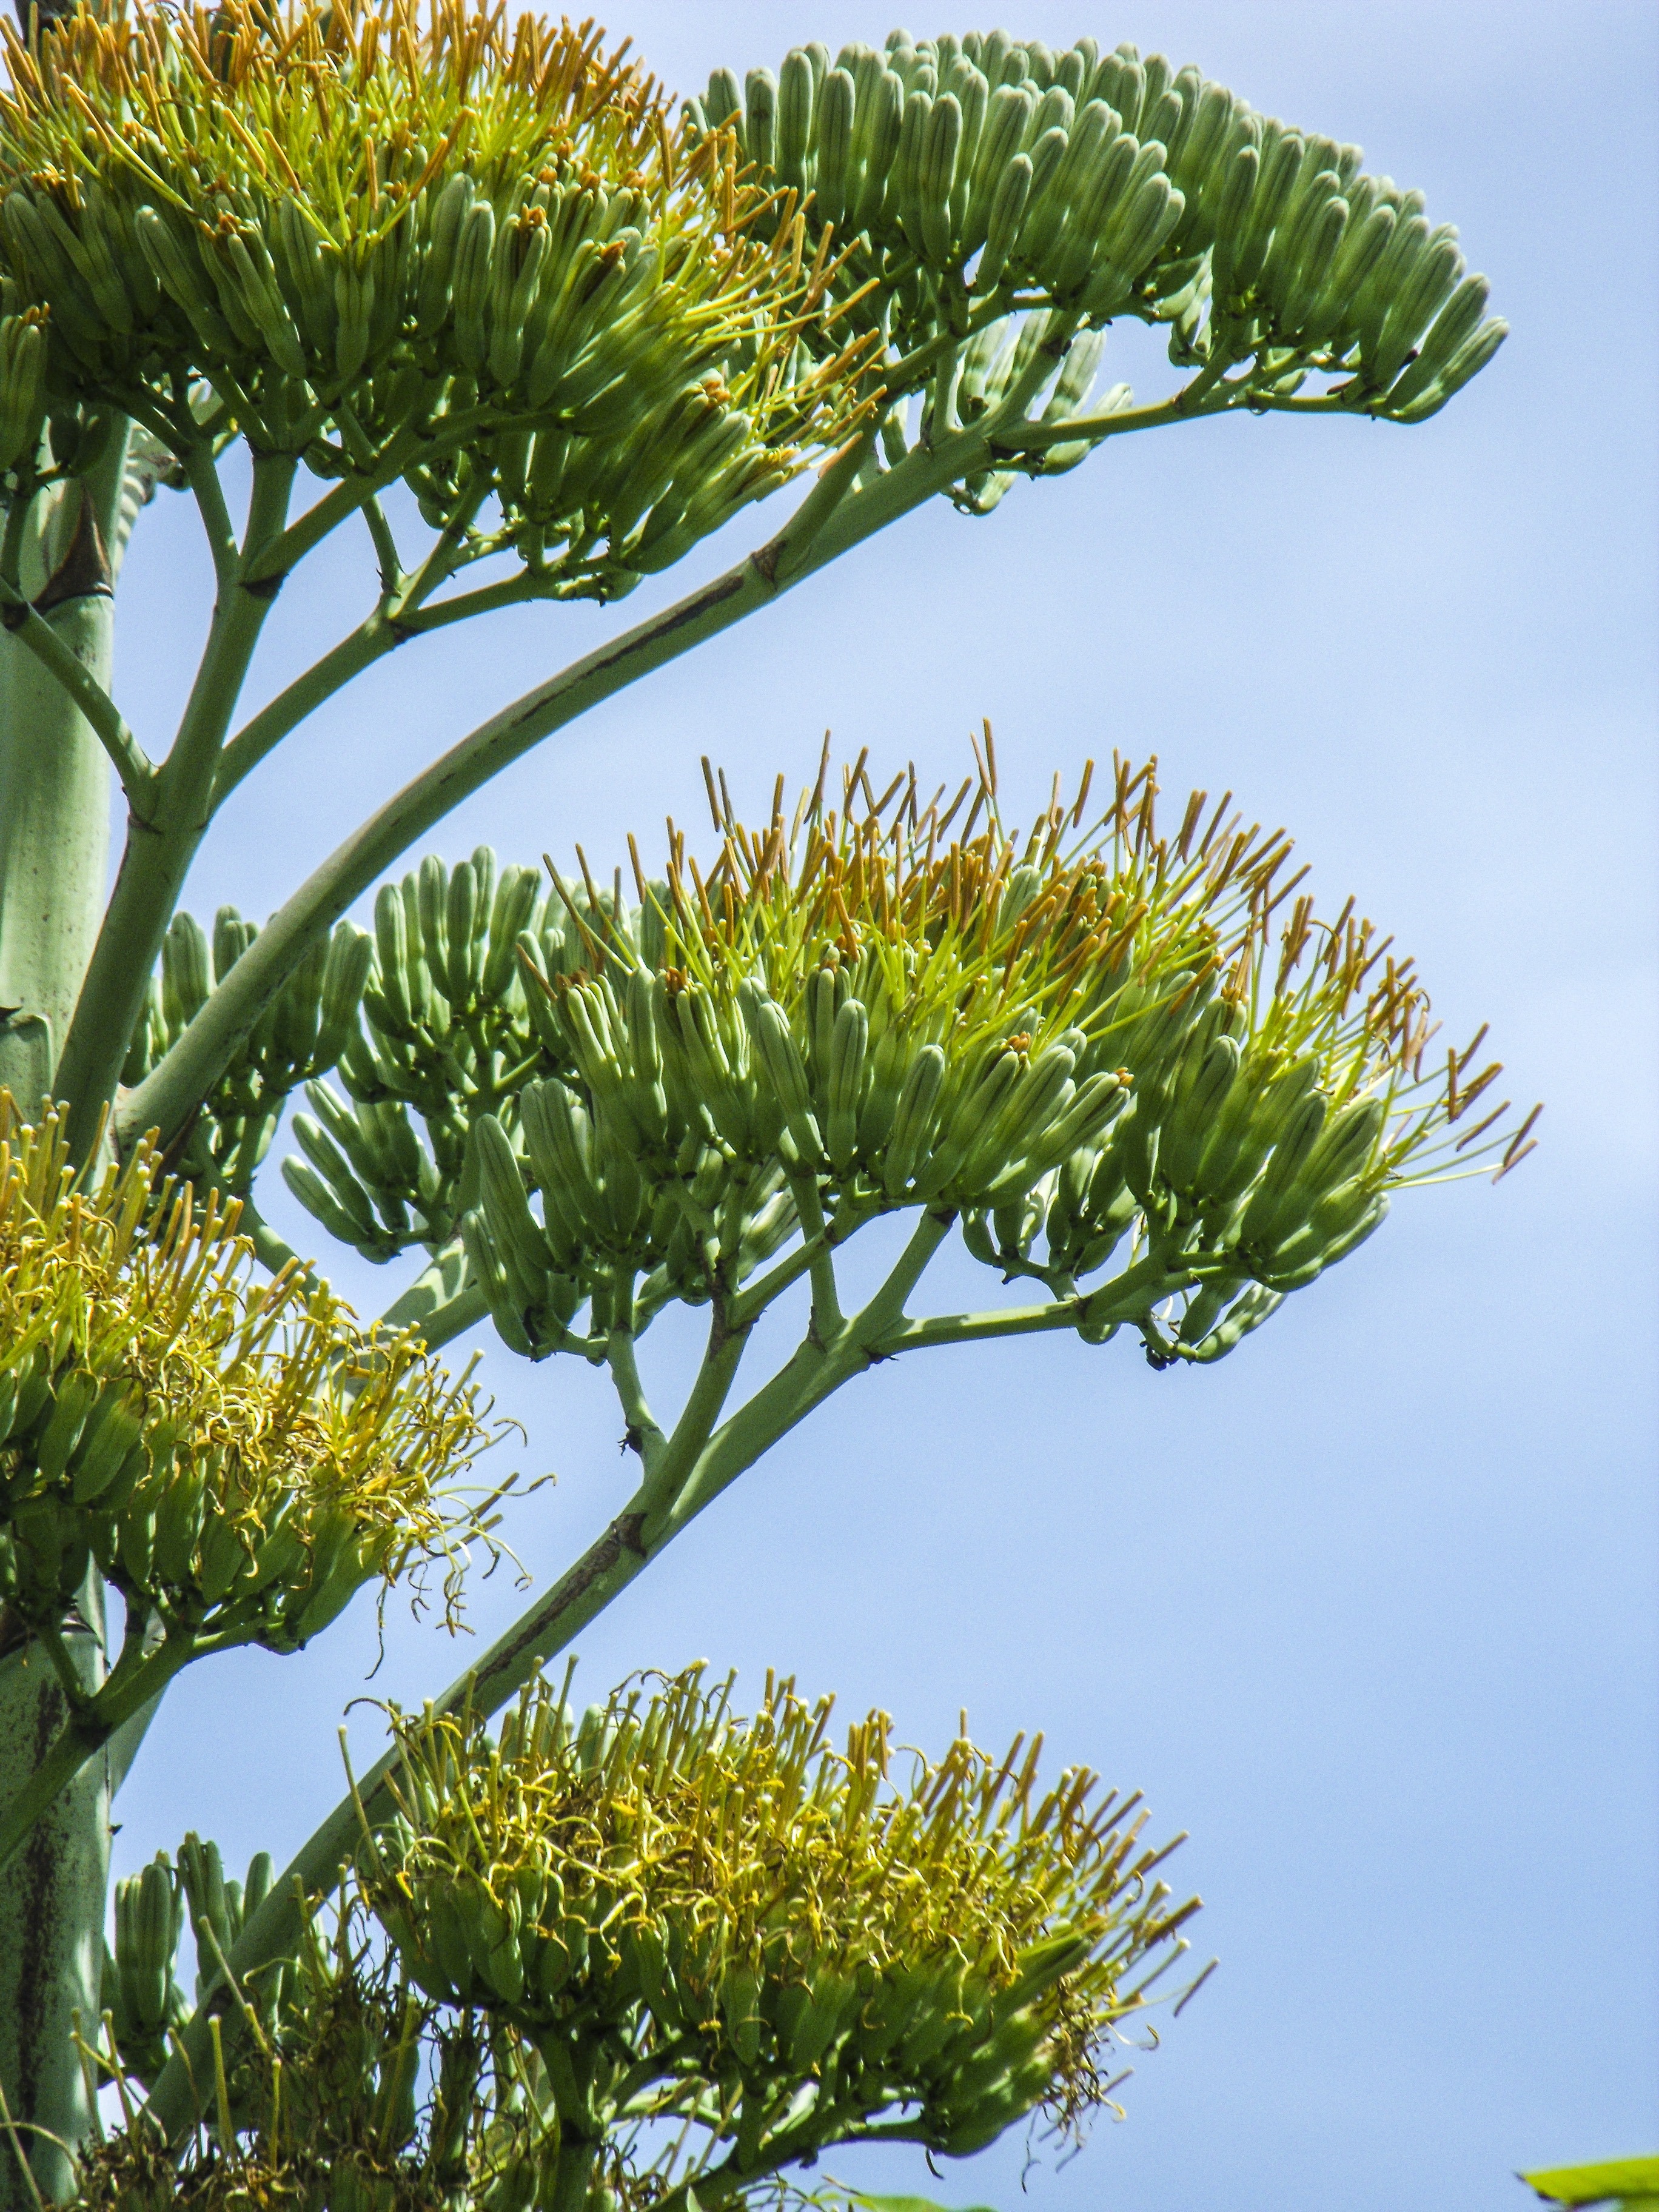
tree, grass, branch, blossom, plant, leaf, flower, bloom, green, evergreen, botany, yellow, flora, vegetation, shrub, agave, larch, ecosystem, flowering plant, biome, woody plant, land plant, arecales, palm family, agave flower